Underwater exploration

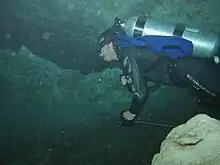
A cave diver running a reel with guide line into the overhead environment

The underwater environment in flooded caves is a relatively difficult and dangerous environment for exploration. There is a lack of natural light, limited line of sight, a general lack of free surface, and often very restricted space. The water can also be quite deep, and may have a strong flow. Cave-diving is underwater diving in fresh or seawater-filled caves. It may be done as an extreme sport, a way of exploring flooded caves for scientific investigation, or for the search for and recovery of other cave users. The equipment used varies depending on the circumstances, and ranges from breath hold to surface supplied, but almost all cave-diving is done using scuba equipment which gives the diver greater range and autonomy, but with a limited breathing gas supply, often in specialised configurations with redundancies such as sidemount or backmounted twinset. Remotely operated vehicles and autonomous underwater vehicles are also used for the exploration of flooded caves, as they do not risk human life and have a far greater operating depth range.